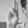
ASL letter: U